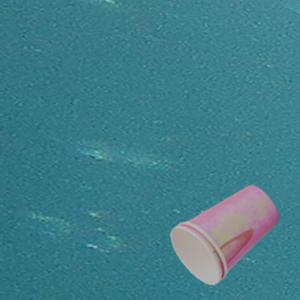
Label: cups